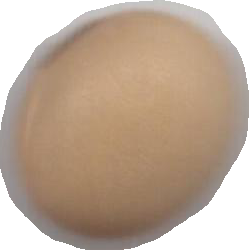
Variety: Anjasmoro